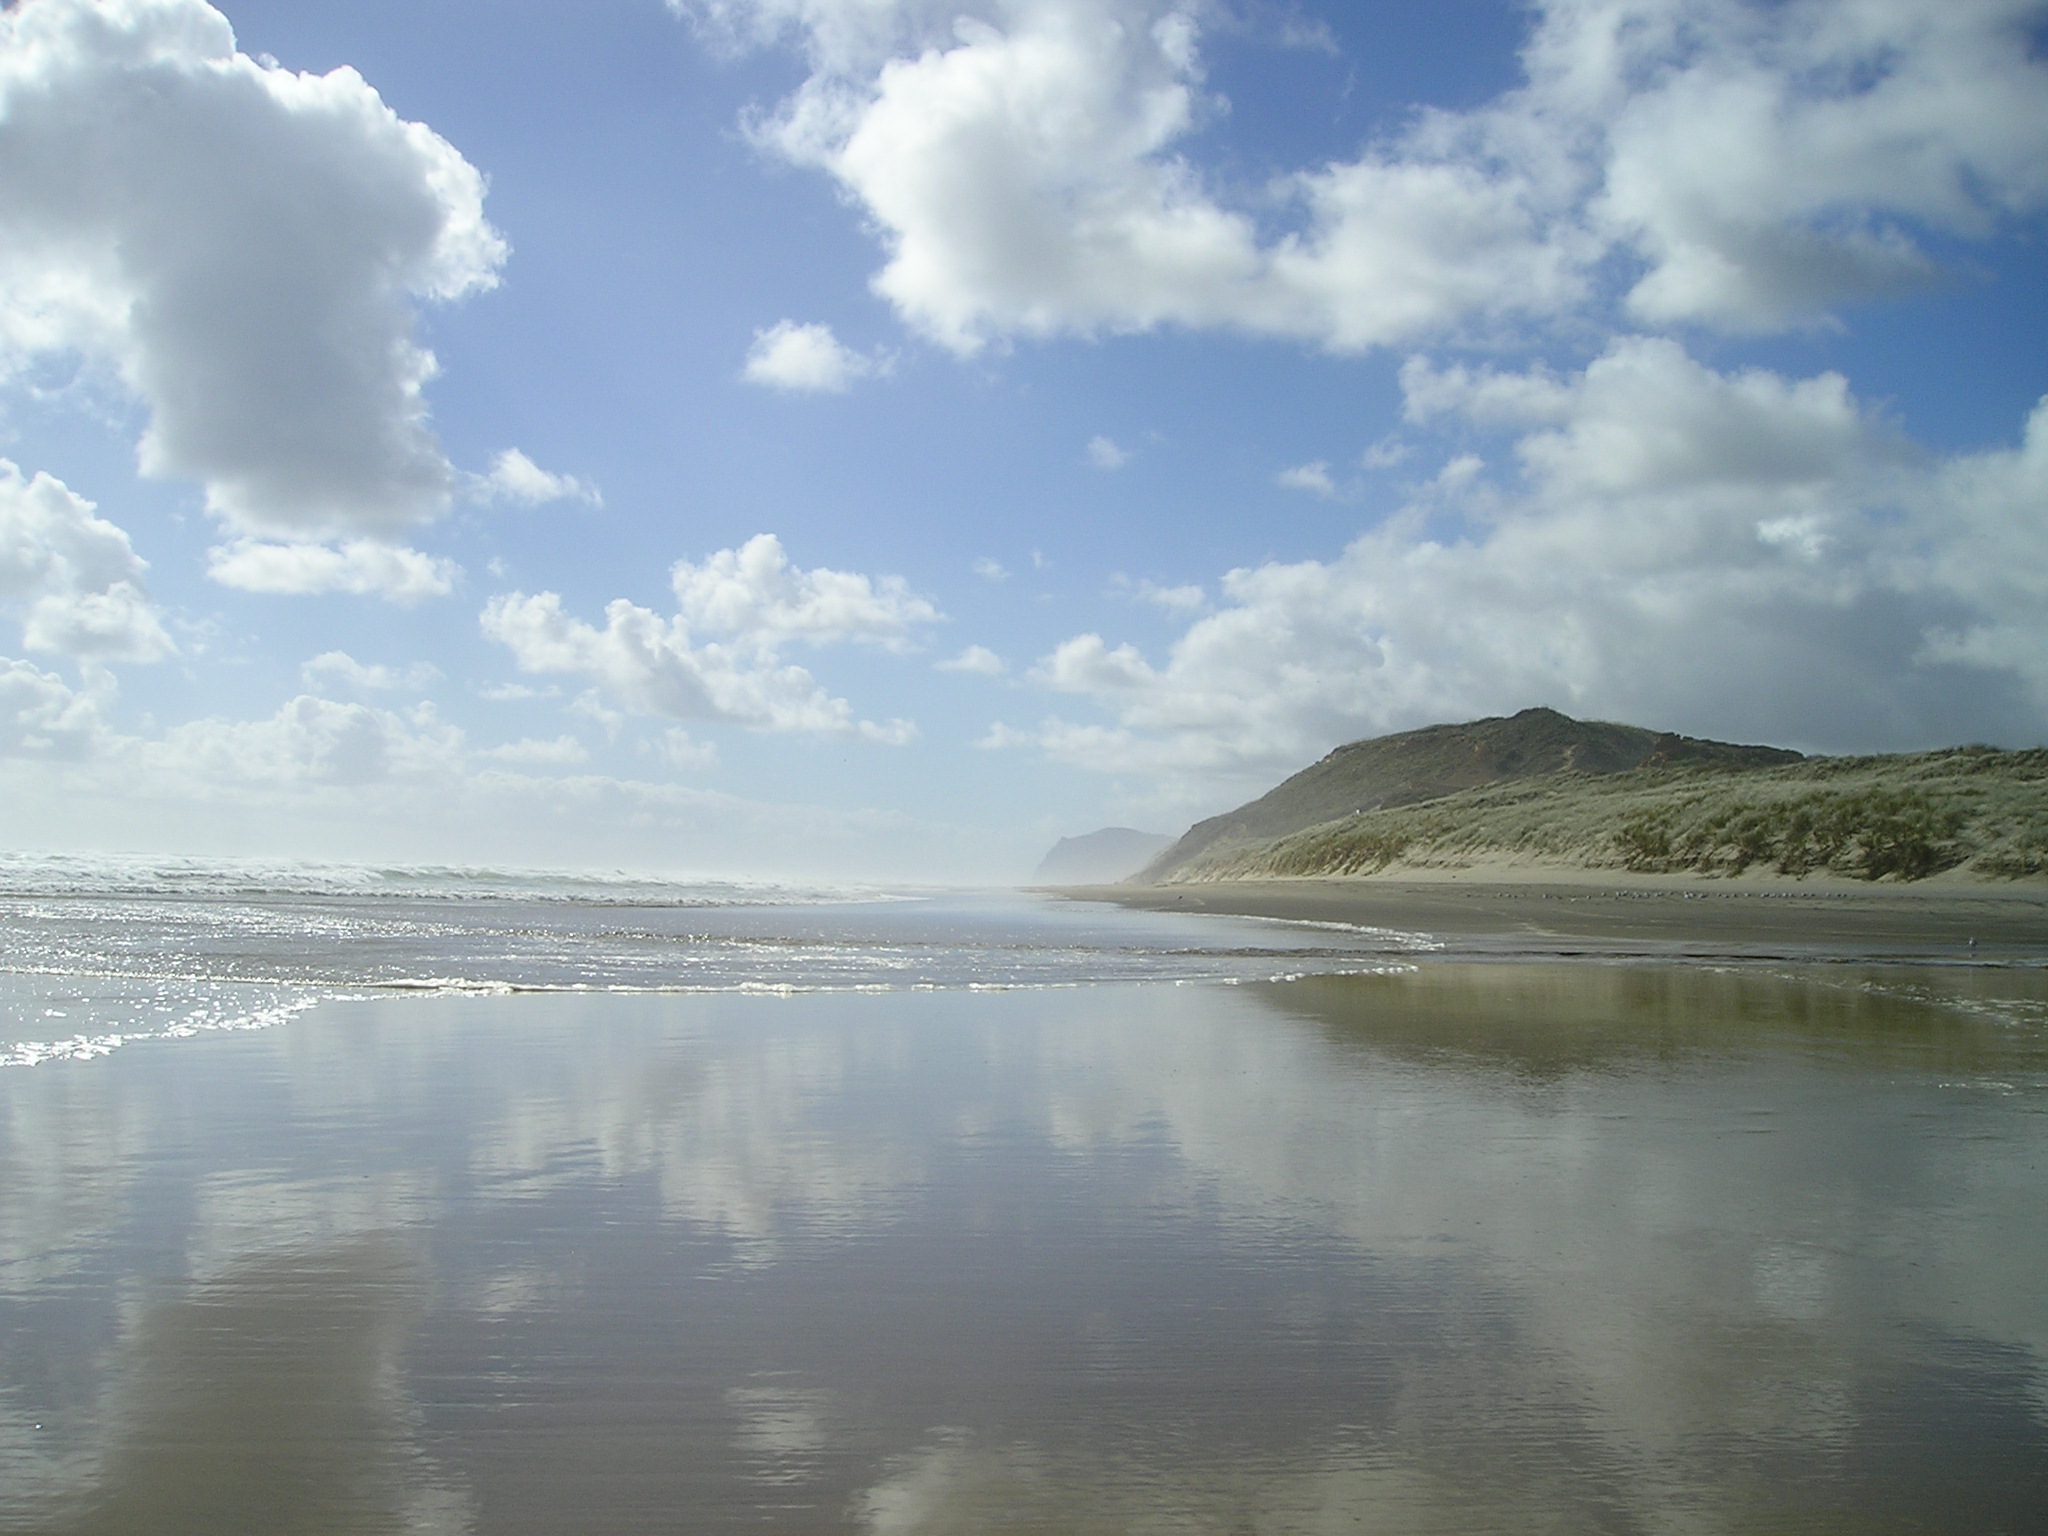
beach, landscape, sea, coast, water, ocean, horizon, cloud, sky, shore, wave, lake, reflection, bay, reservoir, body of water, new zealand, loch, mirroring, geographical feature, atmospheric phenomenon